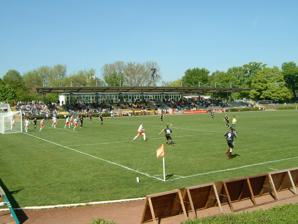
Building: Stadion am Brentanobad
Country: Germany
Year built: 1940
Multi-use stadium in Frankfurt Stadion am Brentanobad Stadion am Brentanobad is a multi-use stadium in Frankfurt , Germany .  It is currently used mostly for football matches and is the home stadium of Eintracht Frankfurt (women), formerly 1. FFC Frankfurt , and Rot-Weiß Frankfurt . The stadium has a capacity of 5,500 places. 50°07′30″N 8°37′16″E / 50.125°N 8.621°E / 50.125; 8.621 Wikimedia Commons has media related to Stadion am Brentanobad . This article about a German sports venue is a stub . You can help Wikipedia by expanding it . v t e This article about a Hesse building or structure is a stub . You can help Wikipedia by expanding it . v t e